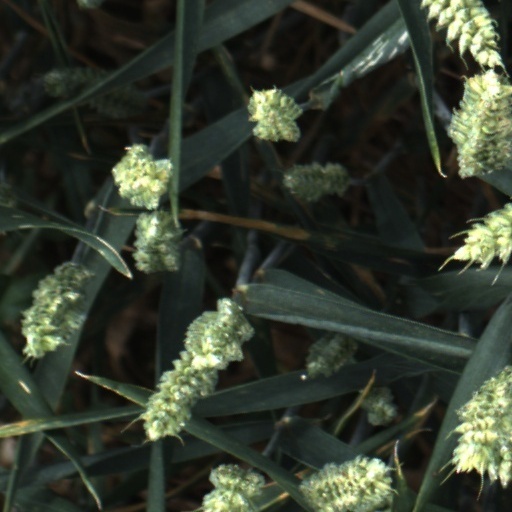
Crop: wheat